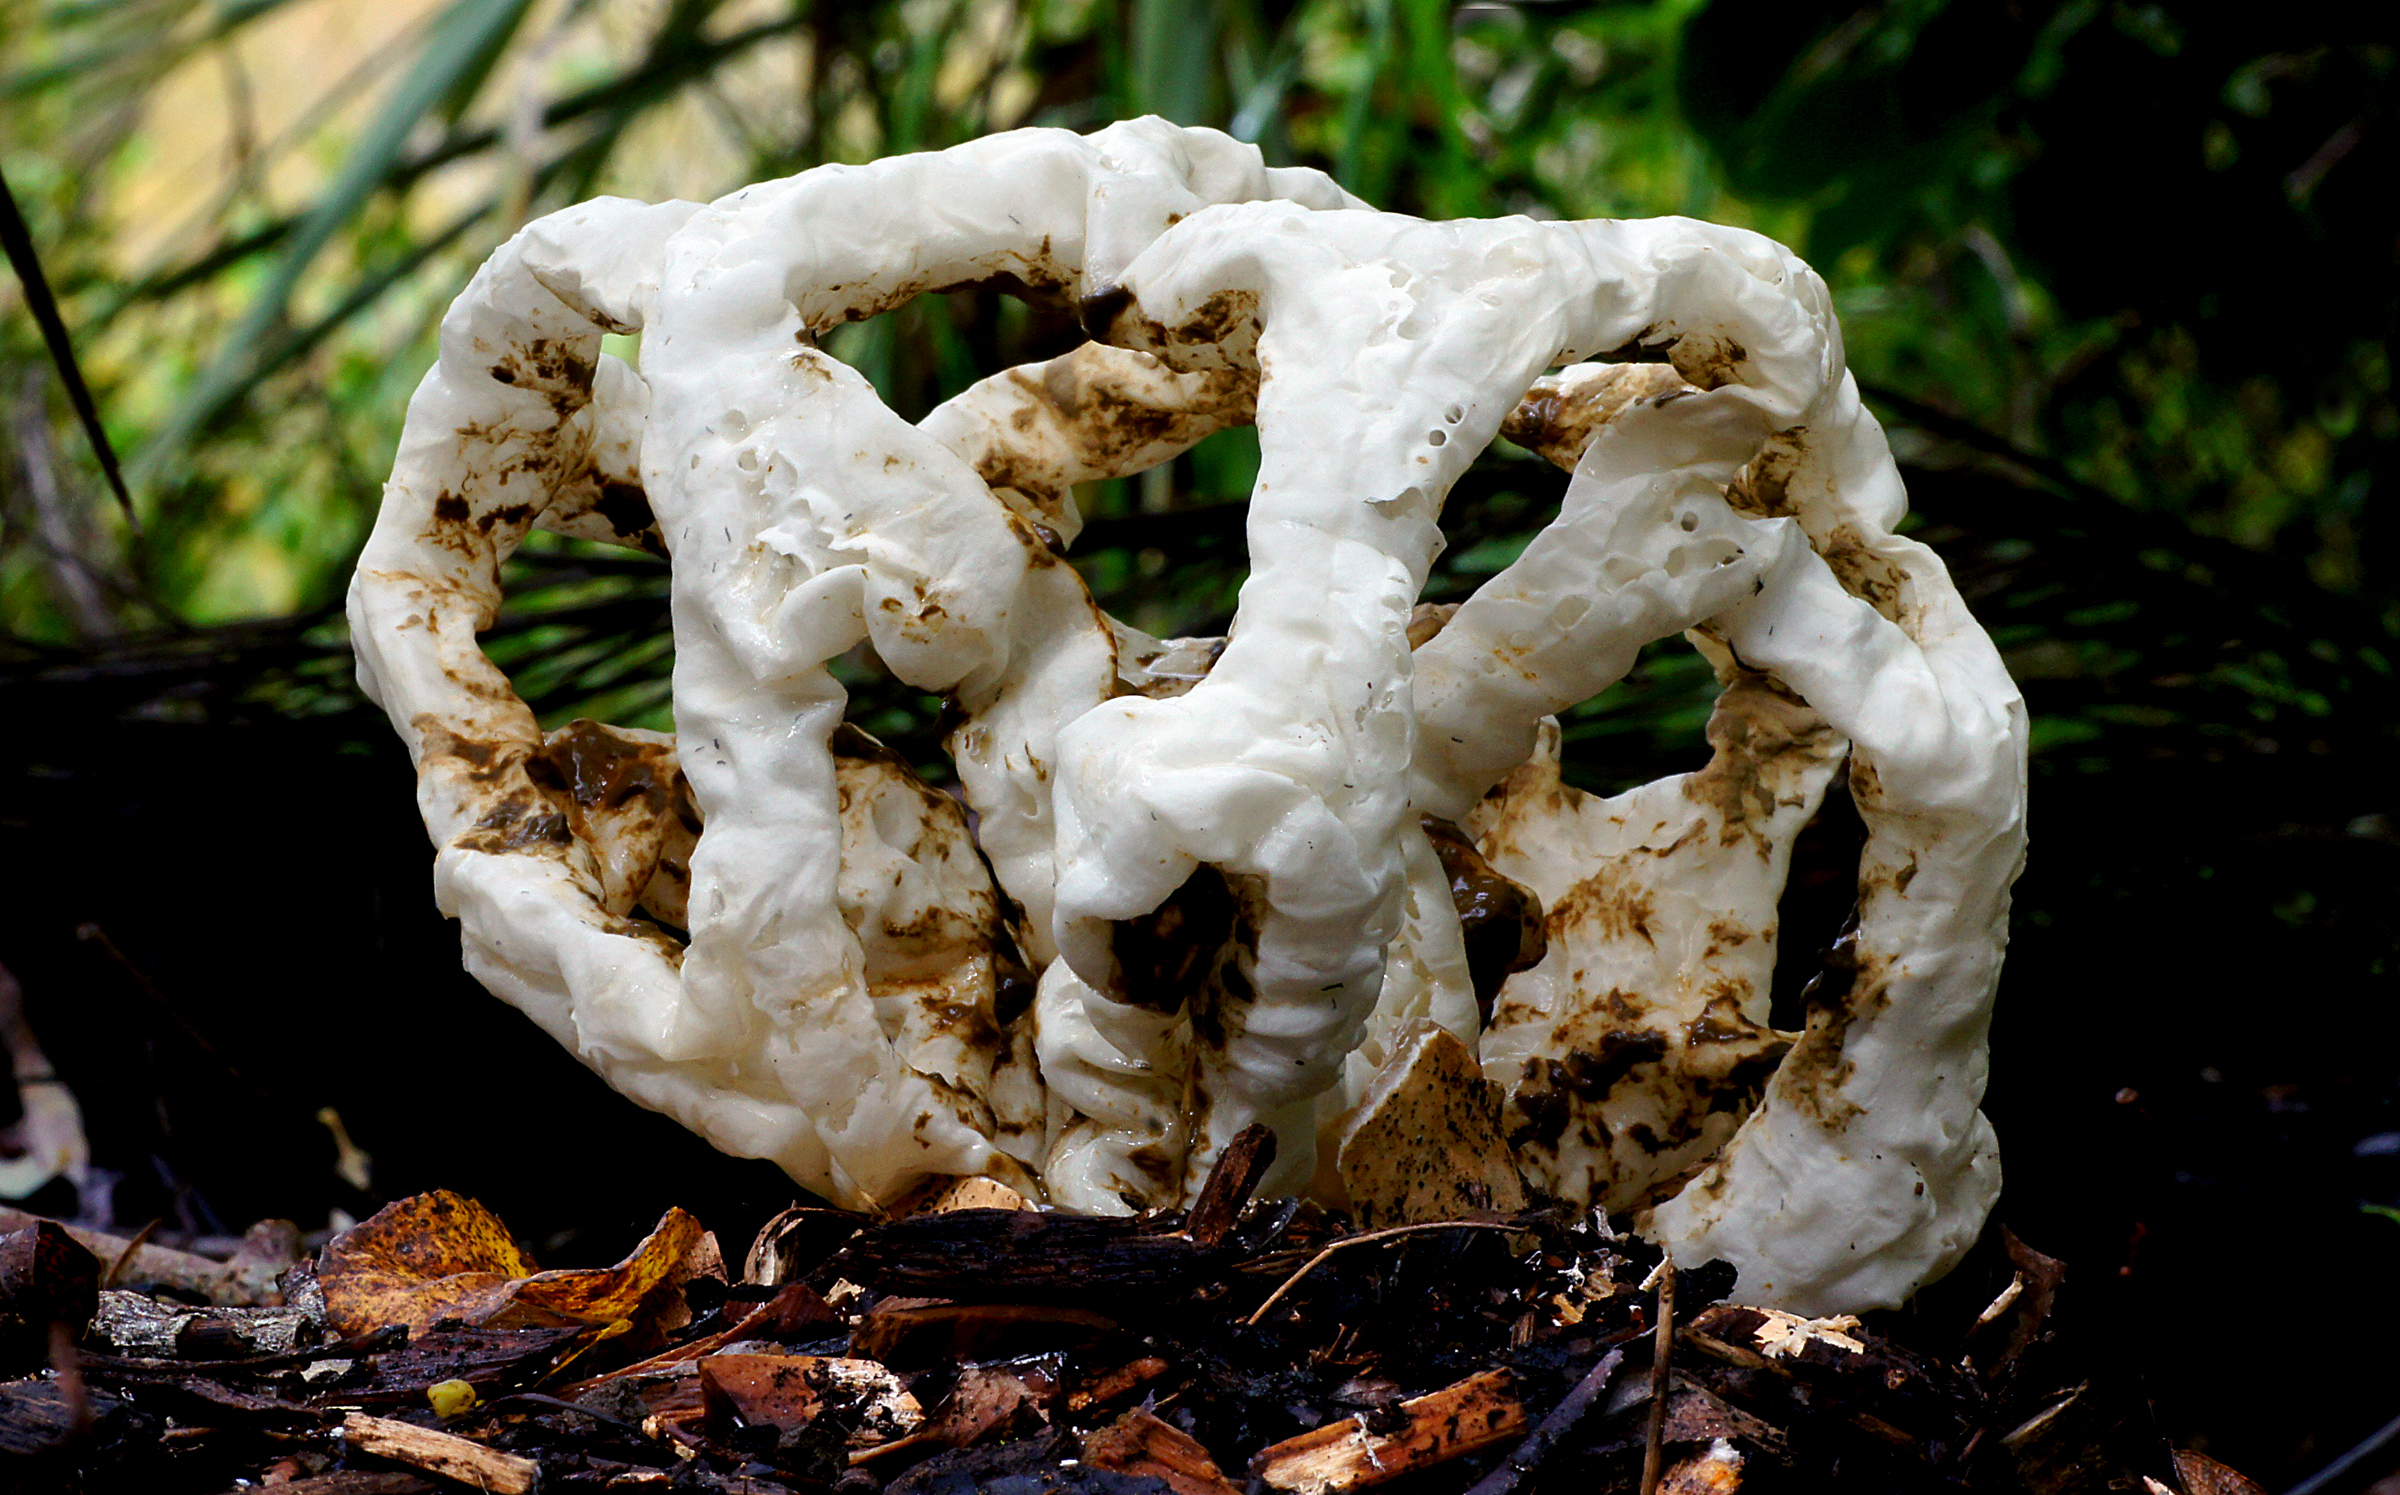
nature, leaf, flower, mushroom, fungus, fungi, basketfungi, ileodictyoncibarium, sonydslra580, tamron90mmmacro, newzealandfungi, whitefungi, macro photography, matsutake, agaricomycetes, agaricaceae